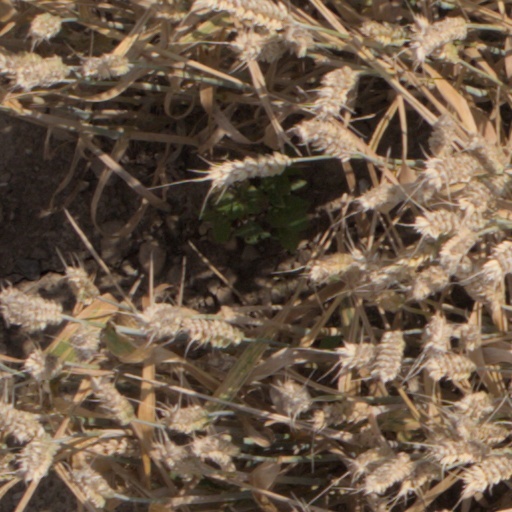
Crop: wheat